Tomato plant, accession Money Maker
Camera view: vertical (180 deg); turntable rotation: 210 degrees
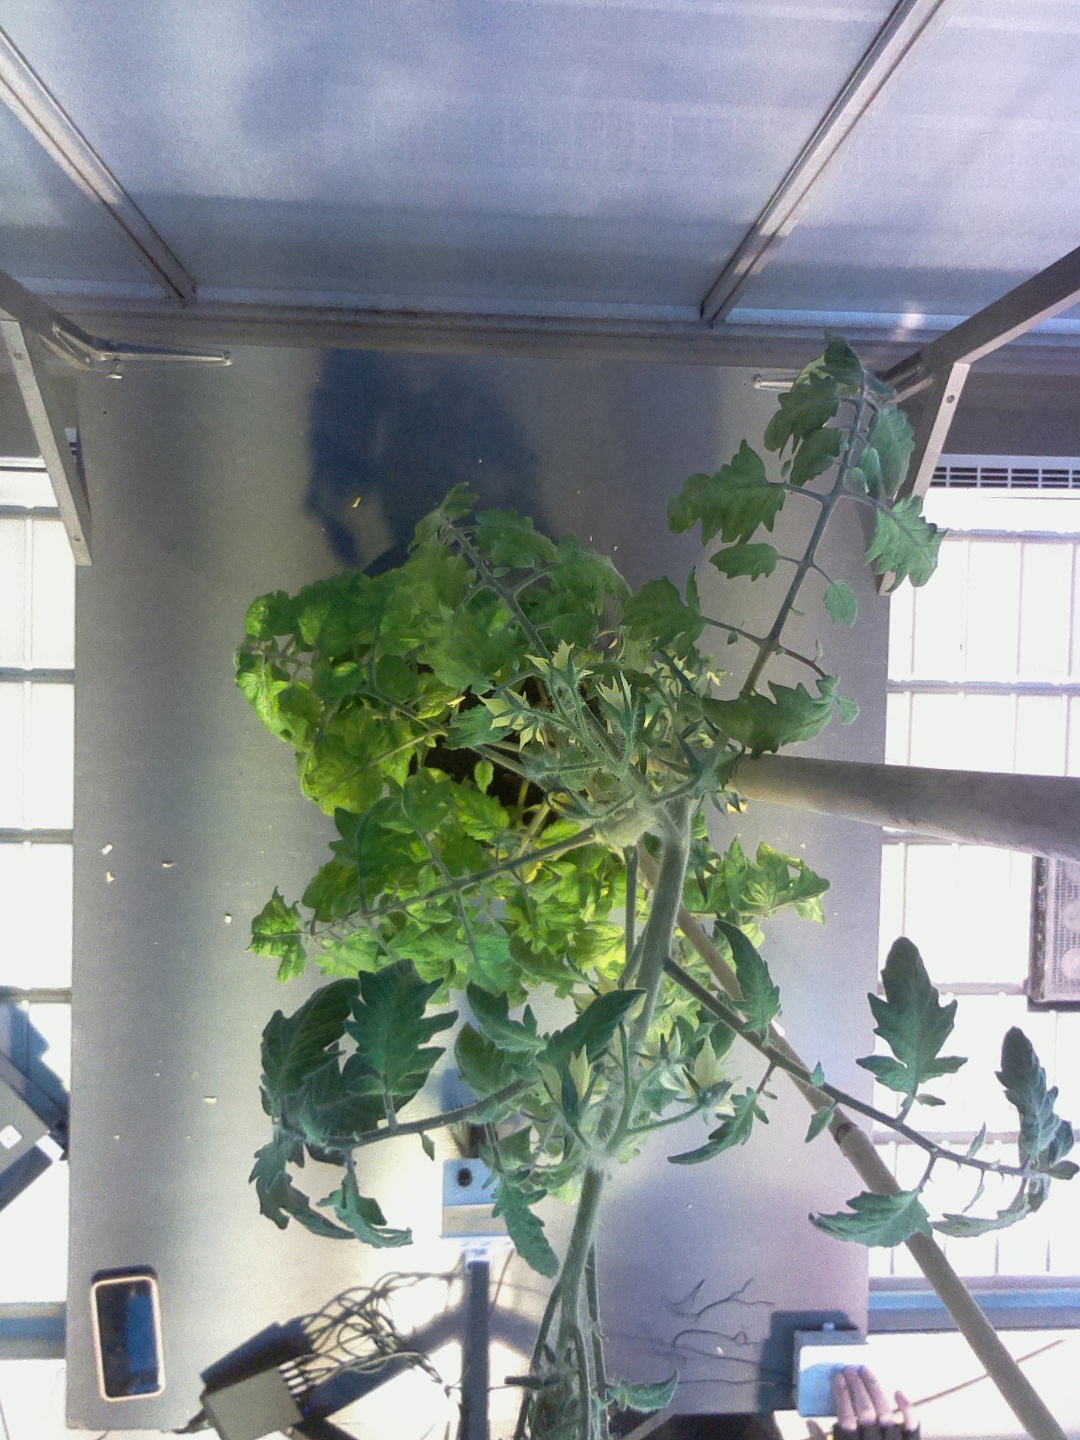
BBCH growth stage 72: 20%-30% of final fruit size